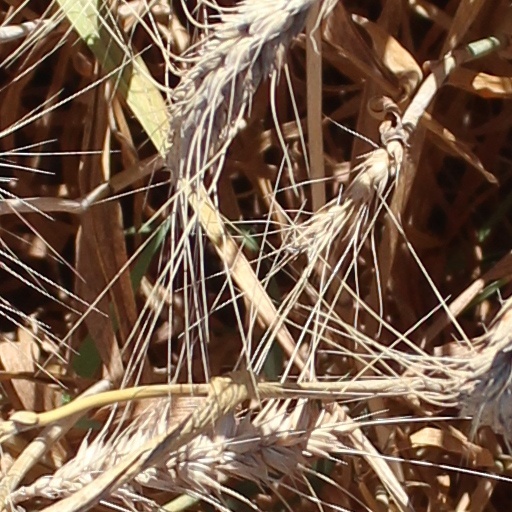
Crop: wheat